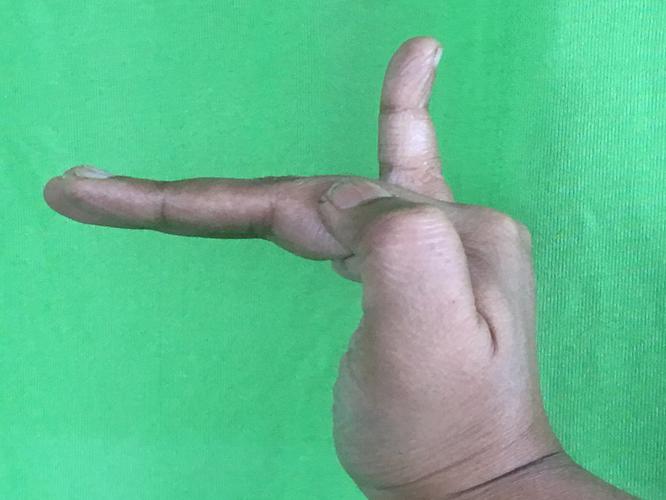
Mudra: Hamsapaksha
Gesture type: double_hand